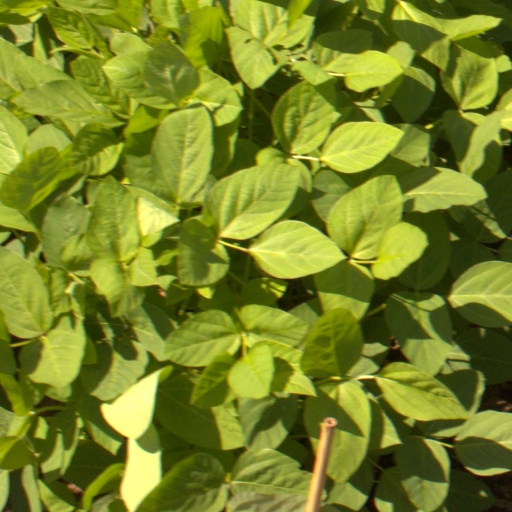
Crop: soybean